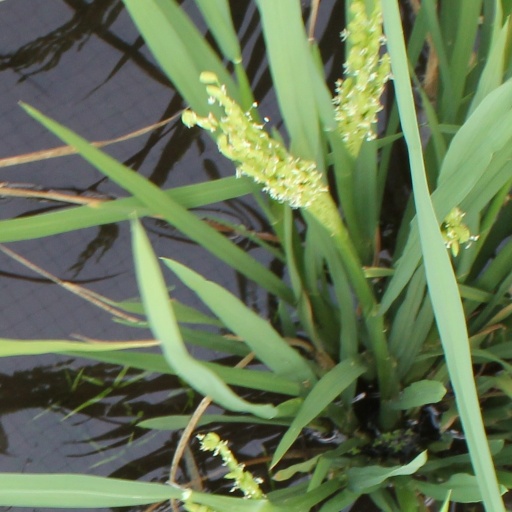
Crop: rice